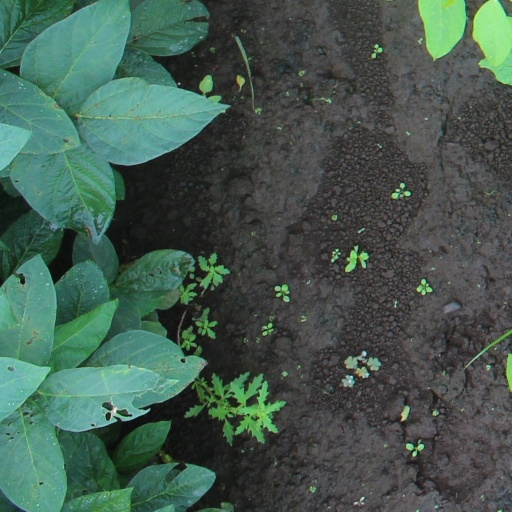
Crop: soybean